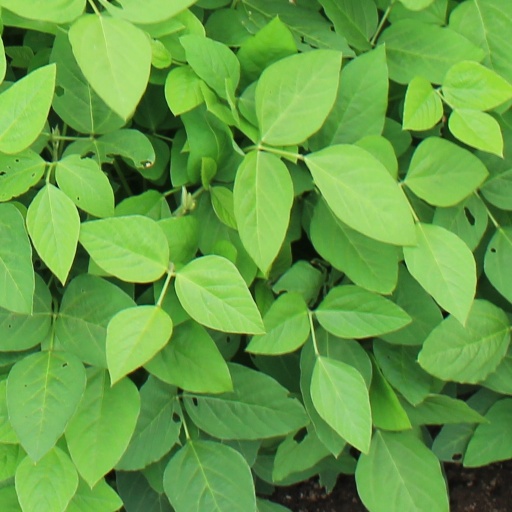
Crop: soybean